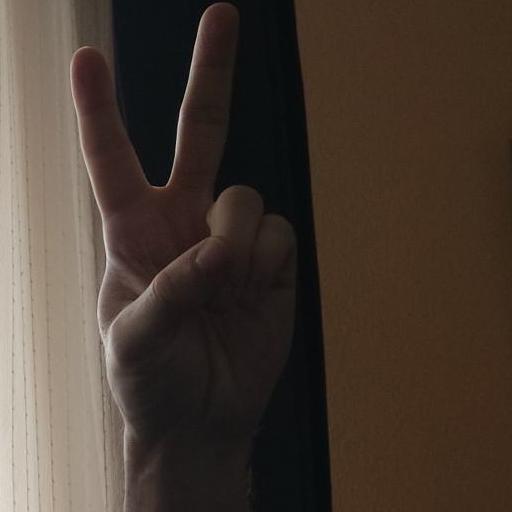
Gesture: peace